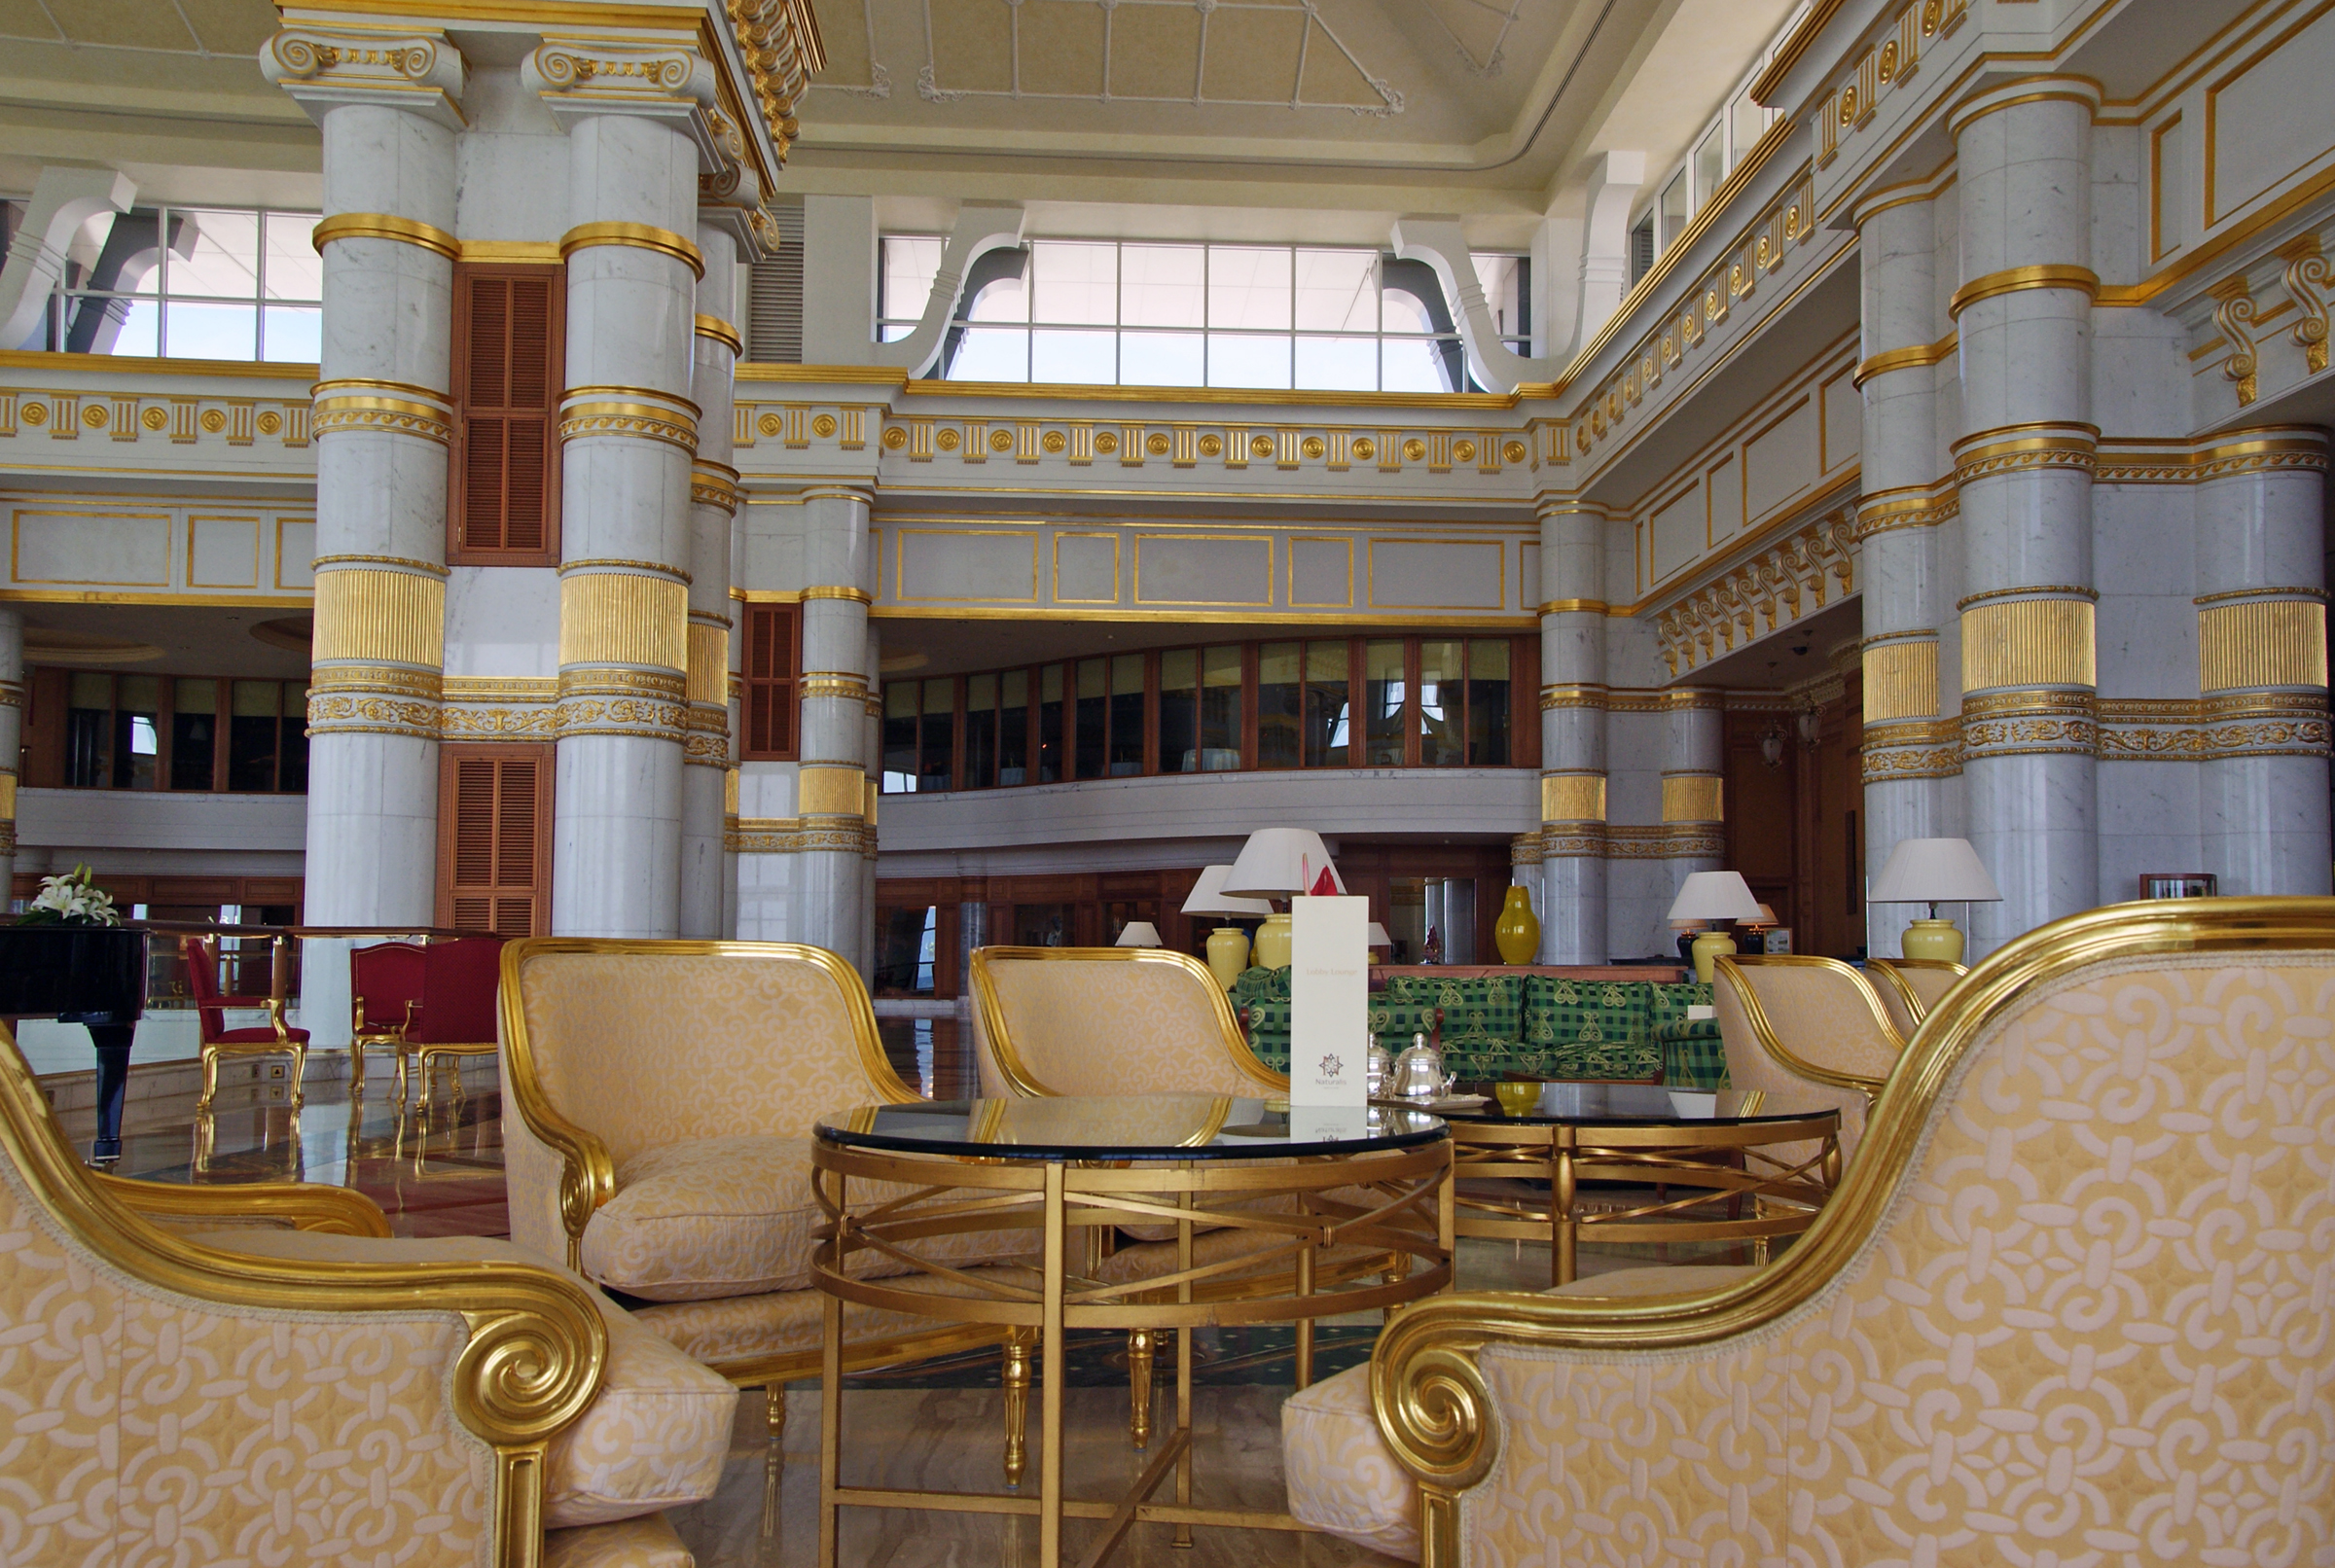
architecture, mansion, palace, home, property, living room, room, interior design, library, design, estate, lobby, brunei, condominium, real estate, dining room, window covering